Poinsett Bridge

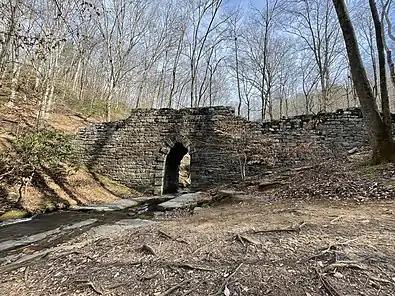
Poinsett Bridge from afar

Poinsett Bridge is the oldest bridge in South Carolina and perhaps in the entire southeastern United States. Named for Joel Roberts Poinsett, it was built in 1820 as part of the Old Buncombe Road from Columbia, South Carolina, to Saluda Mountain. The stone bridge, which includes a Gothic arch and stretches over Little Gap Creek, may have been designed by Robert Mills, architect of the Washington Monument. Though no longer in use, the bridge remains largely intact and is part of the Poinsett Bridge Heritage Preserve. There is a nature trail a few hundred yards from the bridge. The bridge, about which ghost stories have been told for decades, is located off U.S. Highway 25 north of Greenville, South Carolina. The bridge was added to the National Register of Historic Places in 1970.